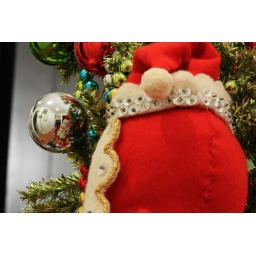
Santa admires his reflection in a tinsel tree ornament ball during his photo shoot in the kitchen.